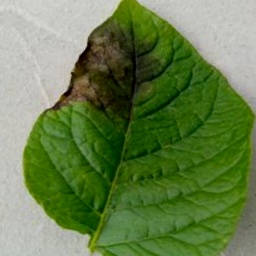
Etiqueta: Late Blight